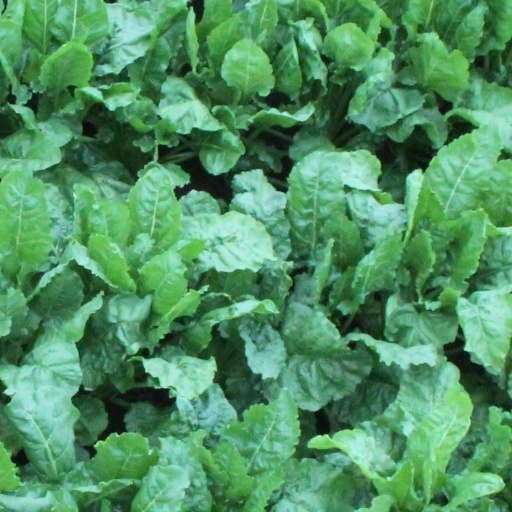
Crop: sugar beet